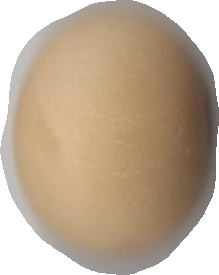
Variety: Anjasmoro